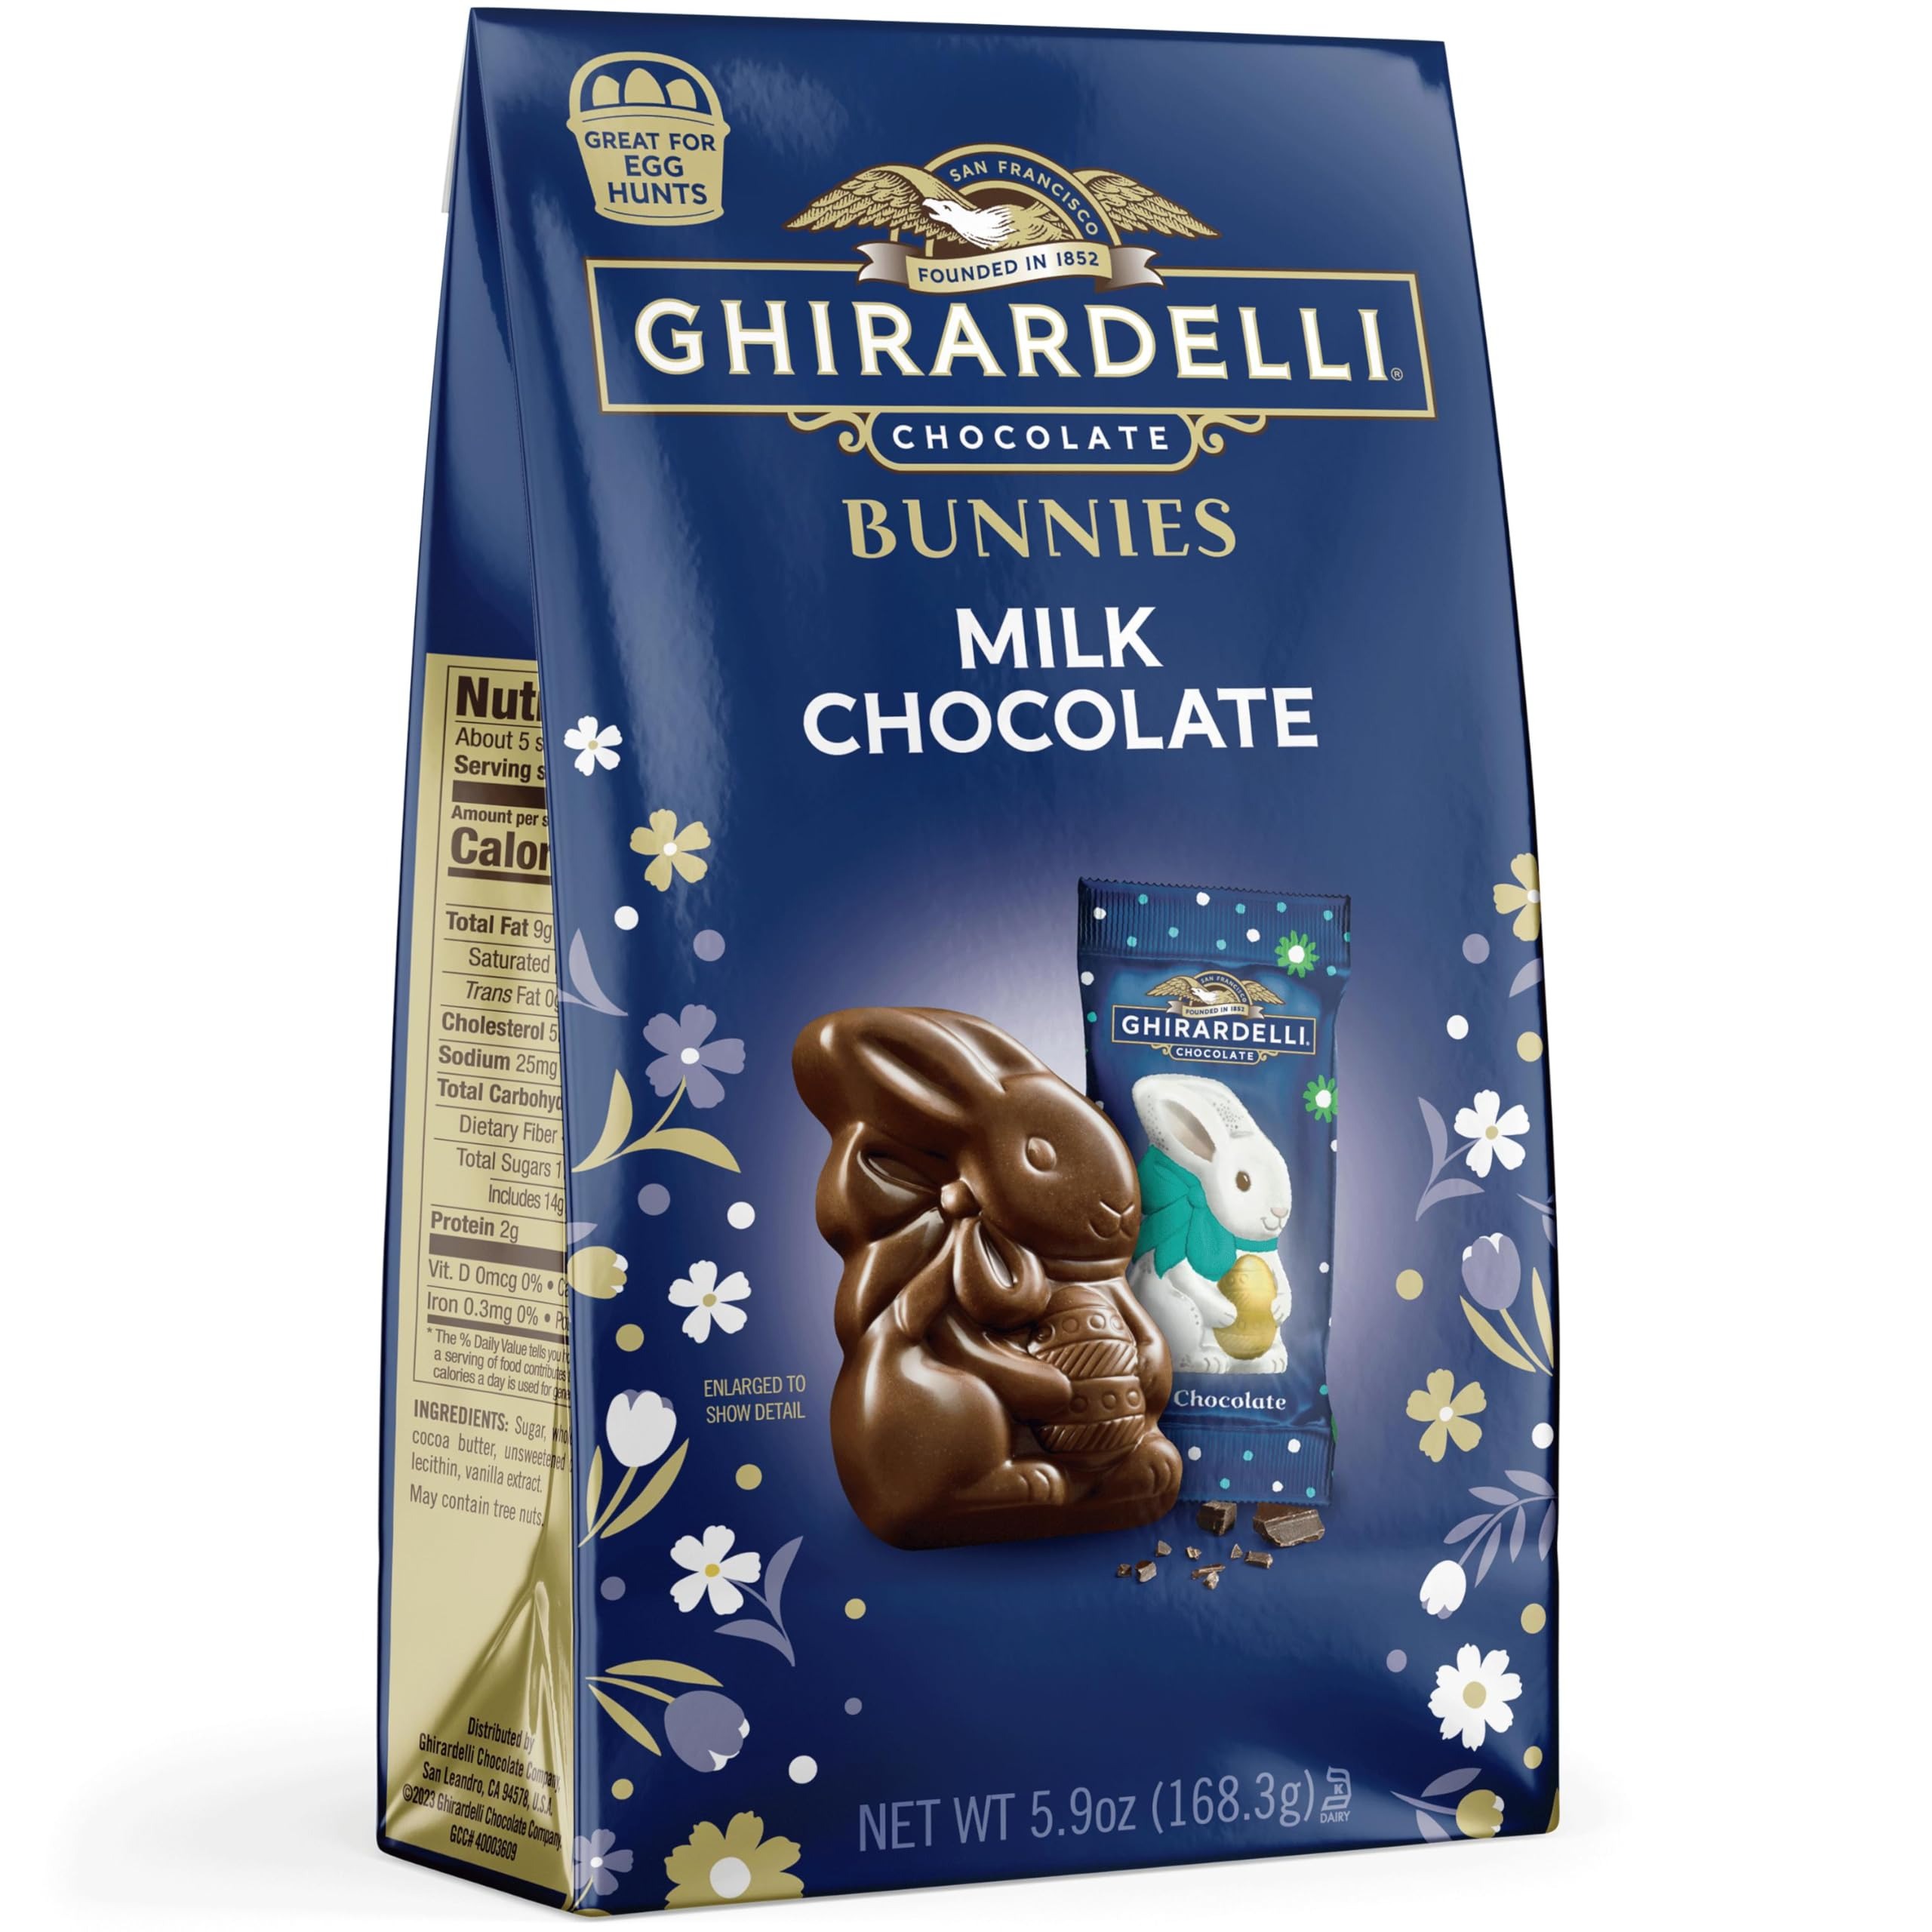
Item Name: GHIRARDELLI Milk Chocolate Bunnies, 5.9 oz Bag
Bullet Point 1: One (1) 5.9 oz bag of GHIRARDELLI Milk Chocolate Bunnies, Solid Milk Chocolate Bunnies
Bullet Point 2: Rich, bunny-shaped milk chocolate offers a sweet, indulgent treat
Bullet Point 3: Individually wrapped chocolate bunnies make the perfect addition to an Easter basket or individual treats for Easter celebrations
Bullet Point 4: This bag of bunny-shaped chocolates is great for sharing with friends
Bullet Point 5: Made with premium ingredients, including high quality cocoa beans
Bullet Point 6: This GHIRARDELLI product is certified kosher
Value: 1.0
Unit: Count

Price: 7.26